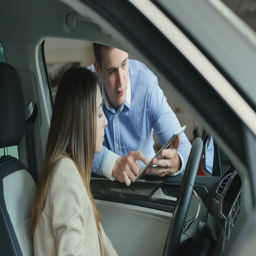
salesman show the information at tablet to businesswoman in cabin 's car